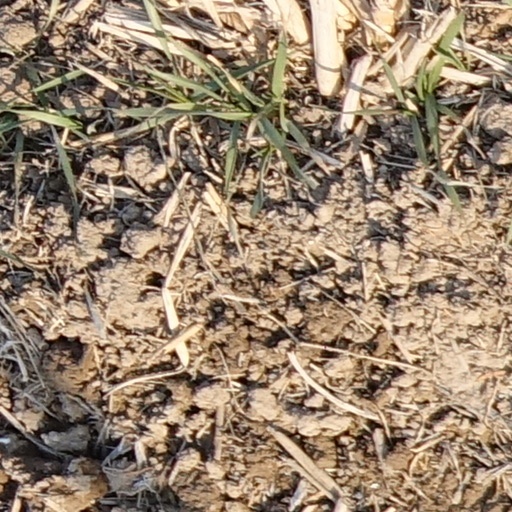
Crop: wheat